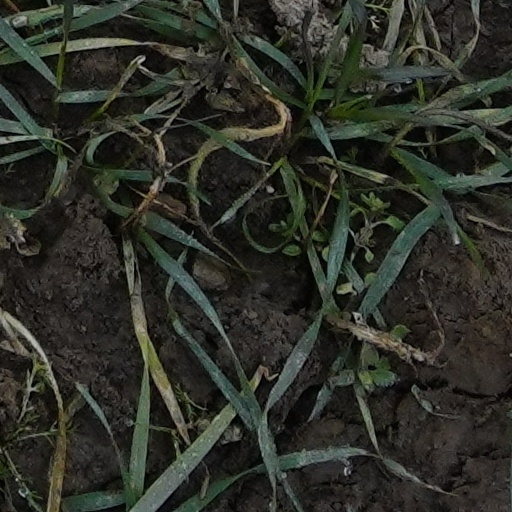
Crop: wheat